Samuel Abraham Poznański

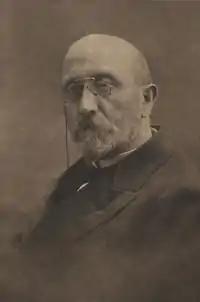
Samuel Abraham Poznański

Samuel Abraham Poznański or Shemuel Avraham Poznanski (Lubraniec, 3 September 1864–1921) was a Polish-Jewish scholar, known for his studies of Karaism and the Hebrew calendar. Arabist, Hebrew bibliographer, and authority on modern Karaism; rabbi and preacher at the Great Synagogue in Warsaw.